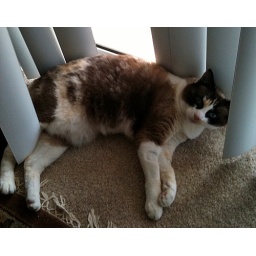
lounging by the sliding glass door :-)